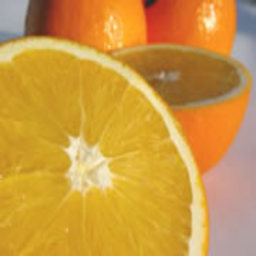
Label: peels